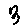
Label: 3